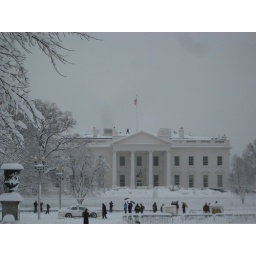
white house snipers in snow, snowmageddon